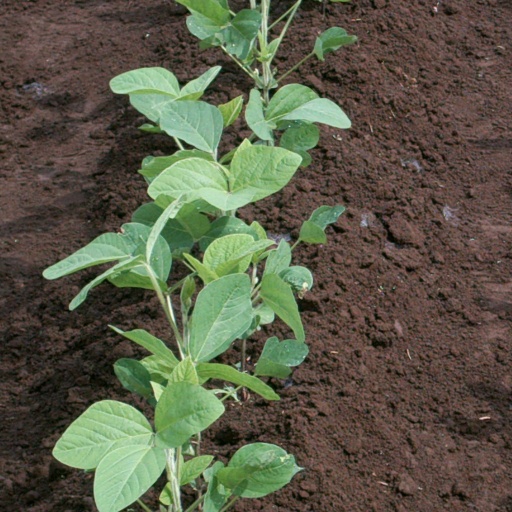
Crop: soybean